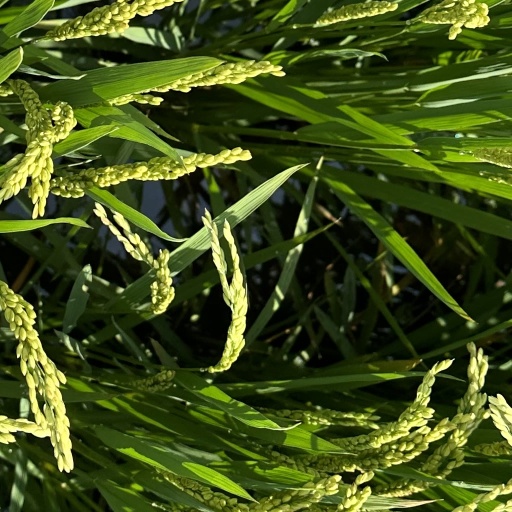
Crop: rice